Pinkenba War Memorial

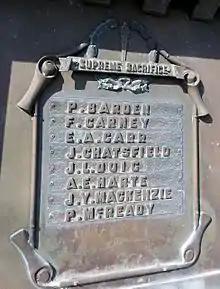
South Panel with the names of the fallen

Gunderson individually moulded decorative devices for his honour boards and these make them quite distinctive as a Queensland type. The Pinkenba monument features similar devices including an artillery shell encircled by a wreath. There were also a series of statuettes fixed to the monument that were removed, probably before World War II. These included mounted light horsemen located on each corner above the columns and a statuette of a soldier that stood to the north of the dome.